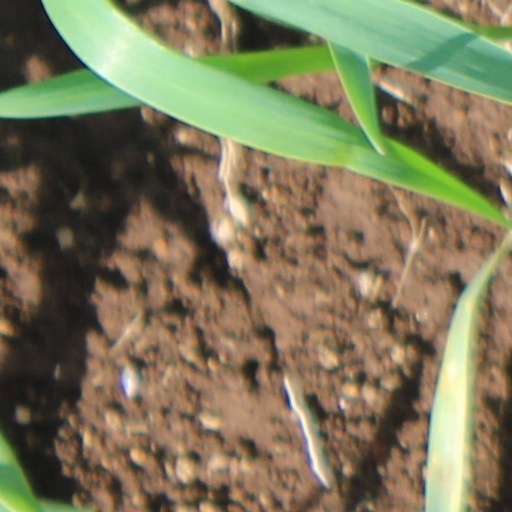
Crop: wheat